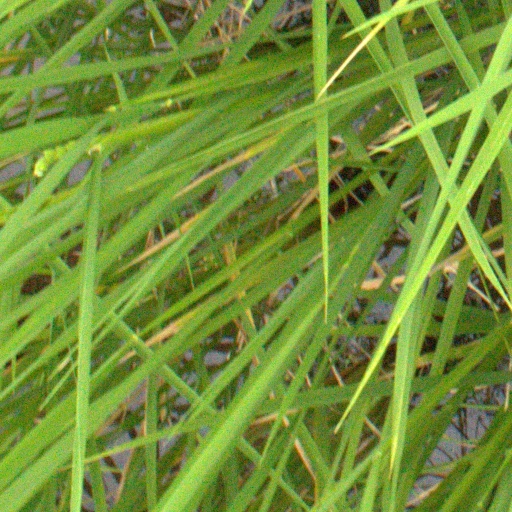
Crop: rice